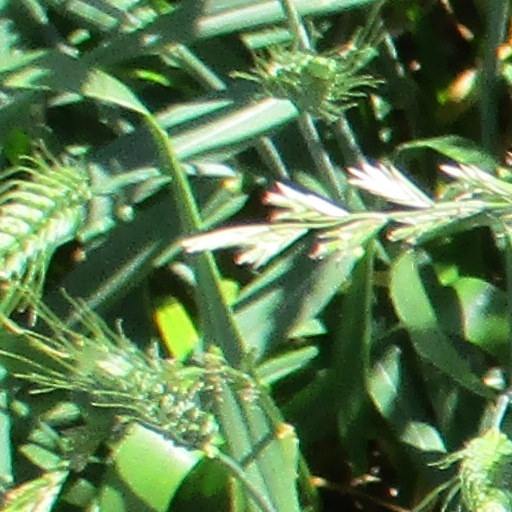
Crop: wheat